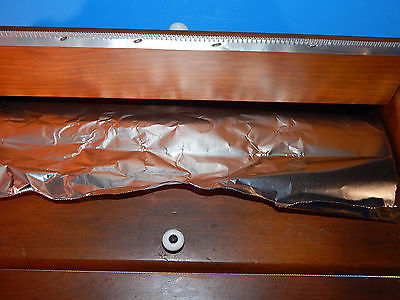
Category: cabinet